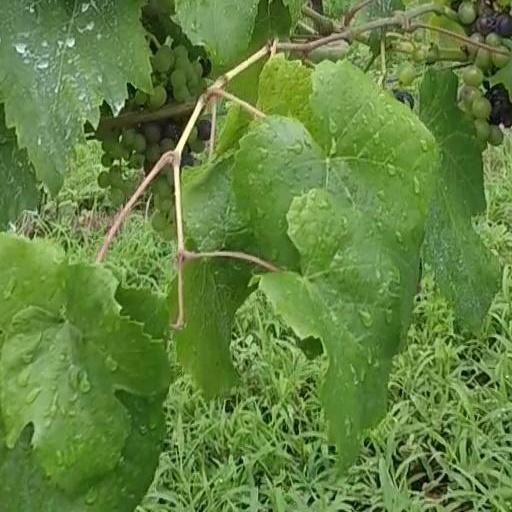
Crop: grape